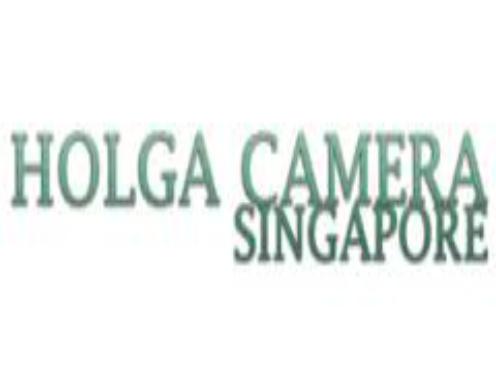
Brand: Holga
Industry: Electronic